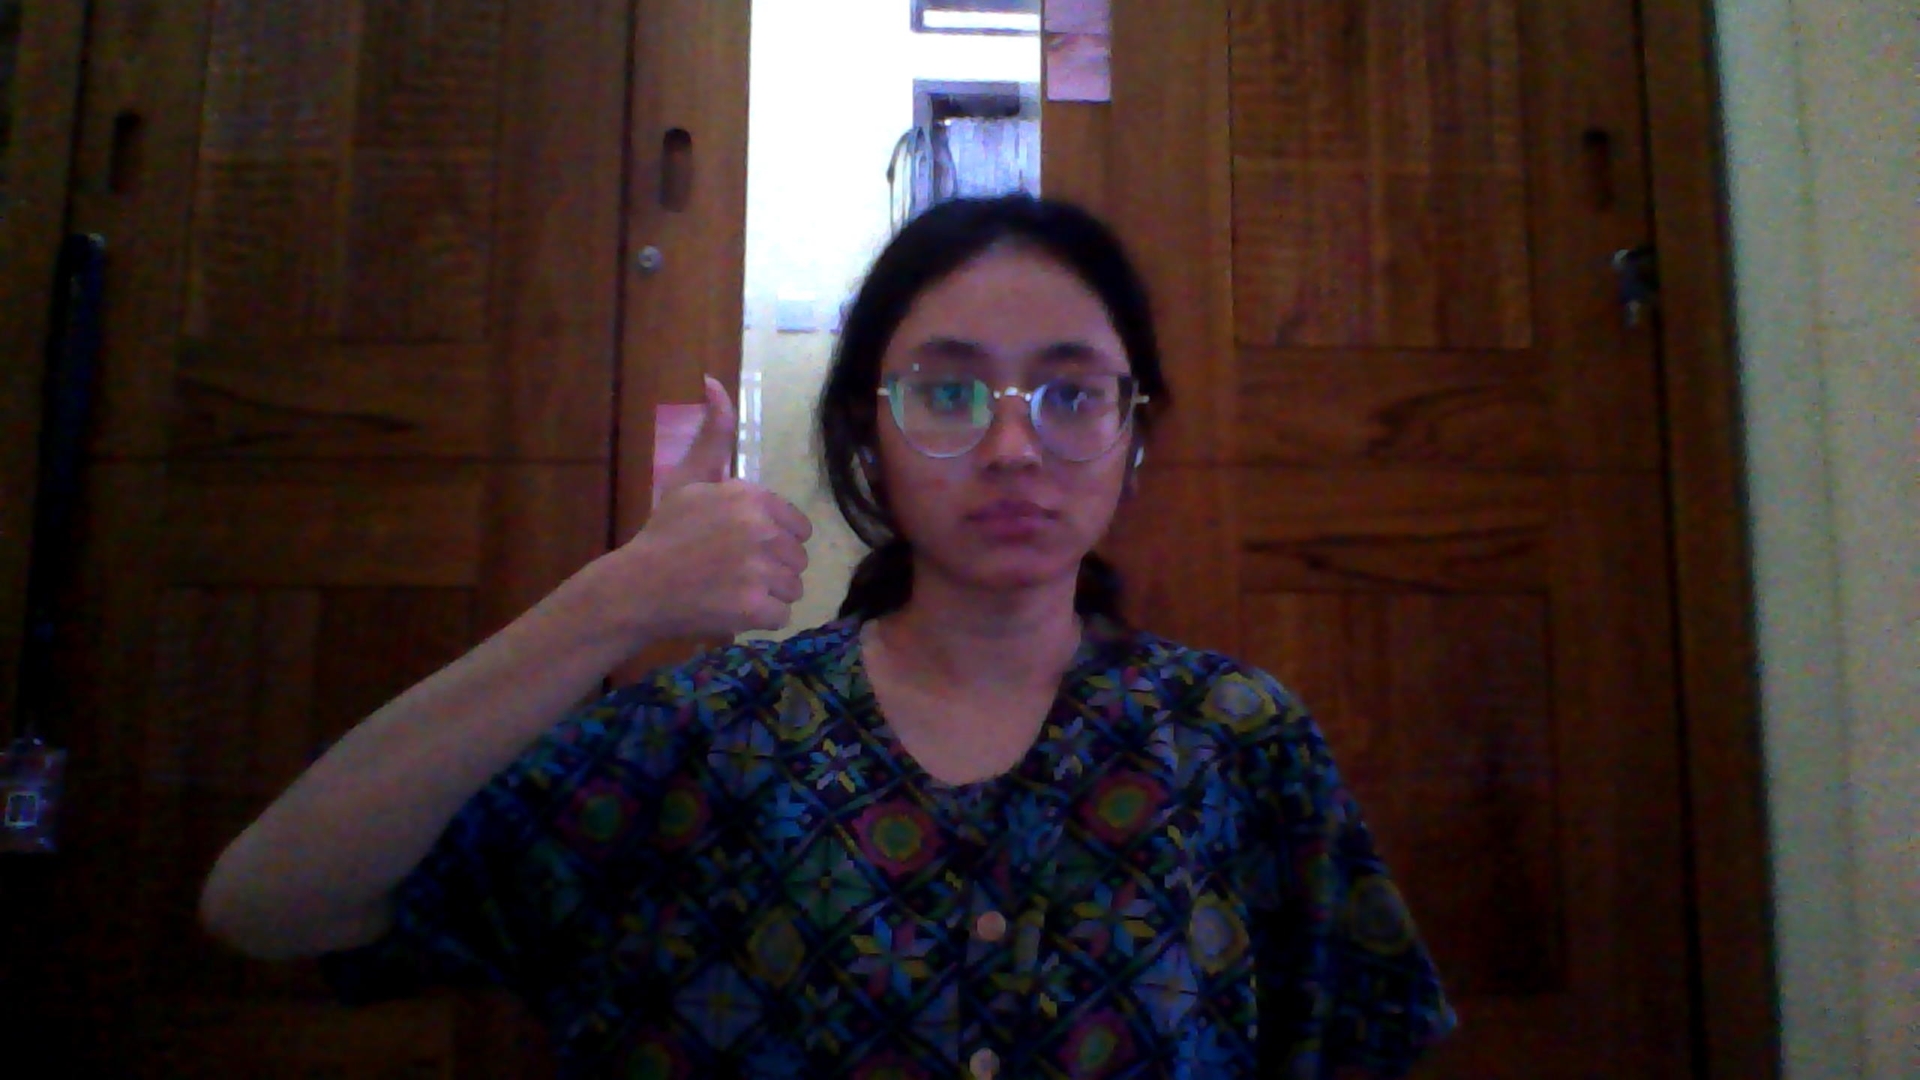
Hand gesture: like